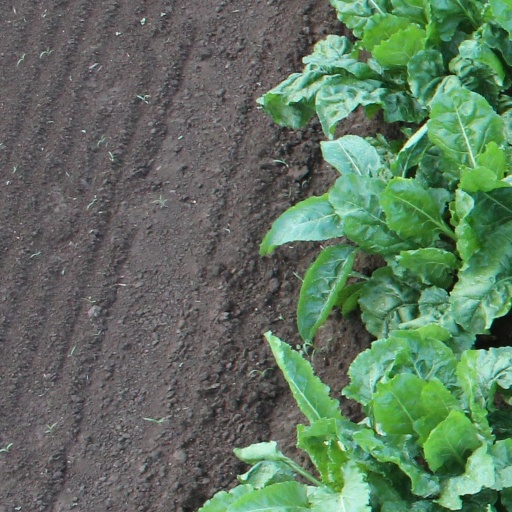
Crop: sugar beet